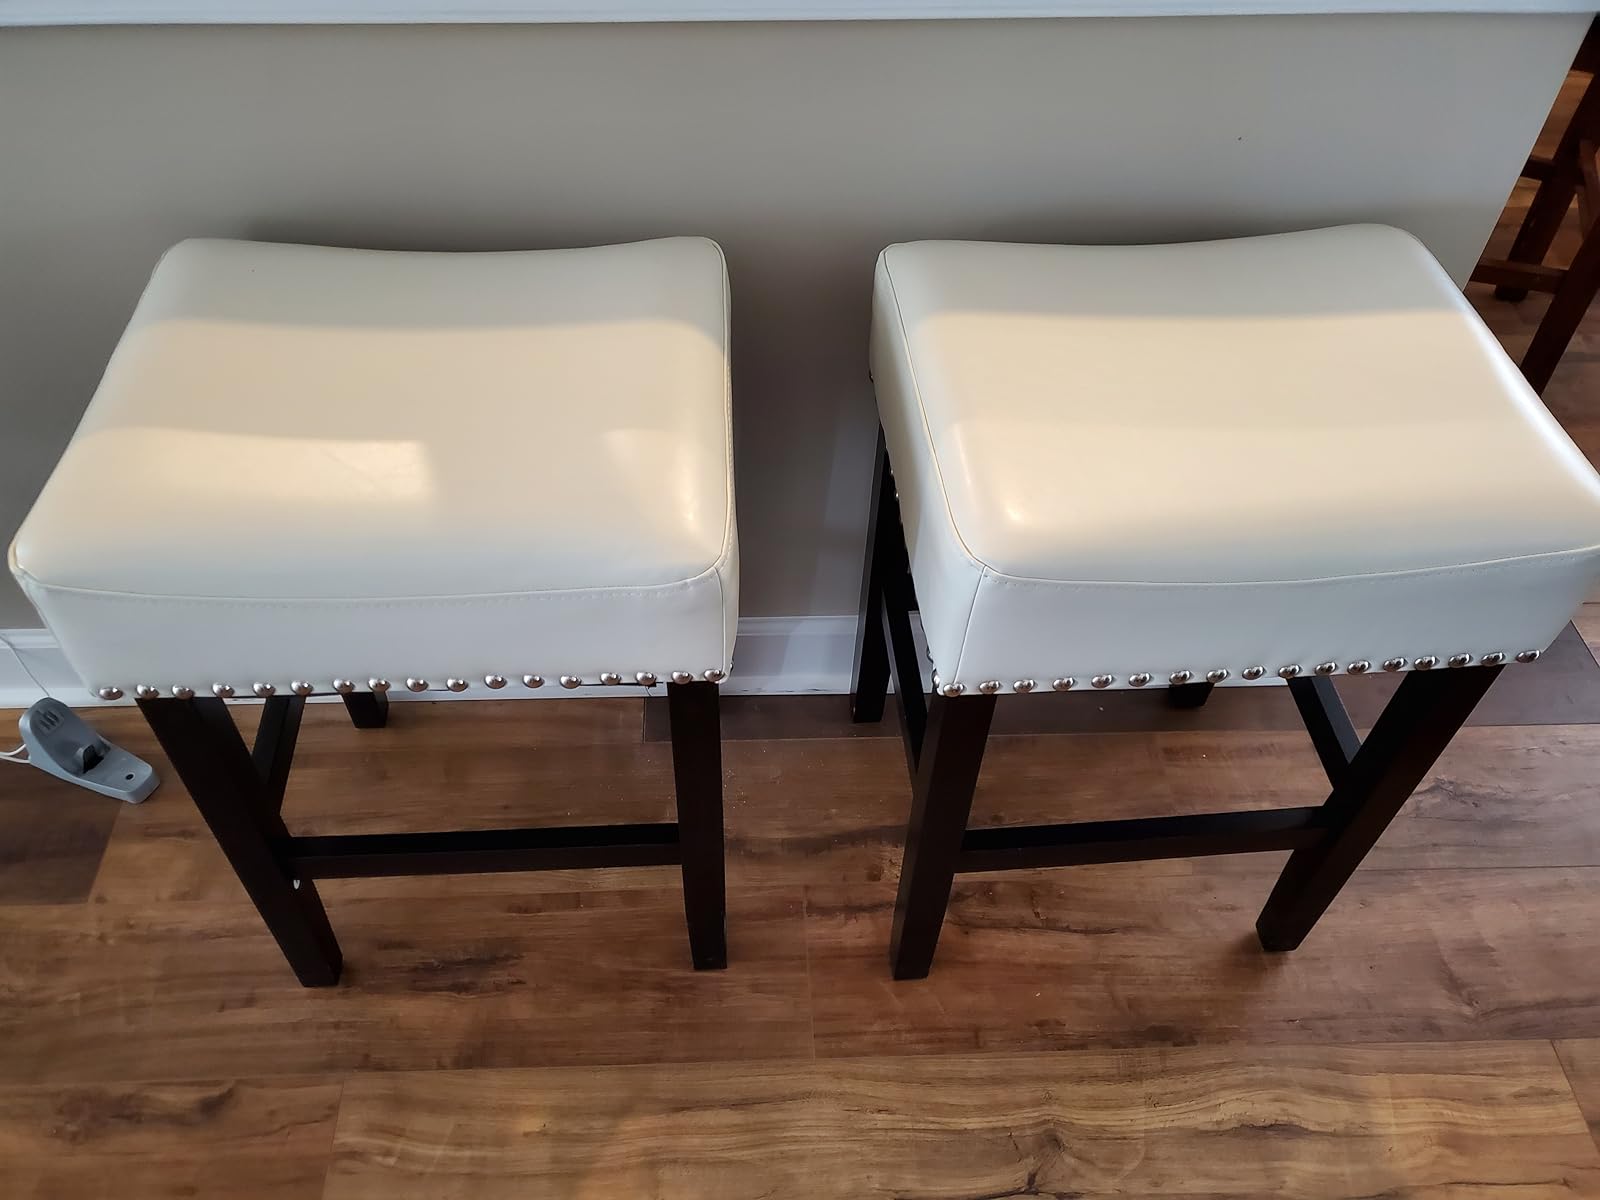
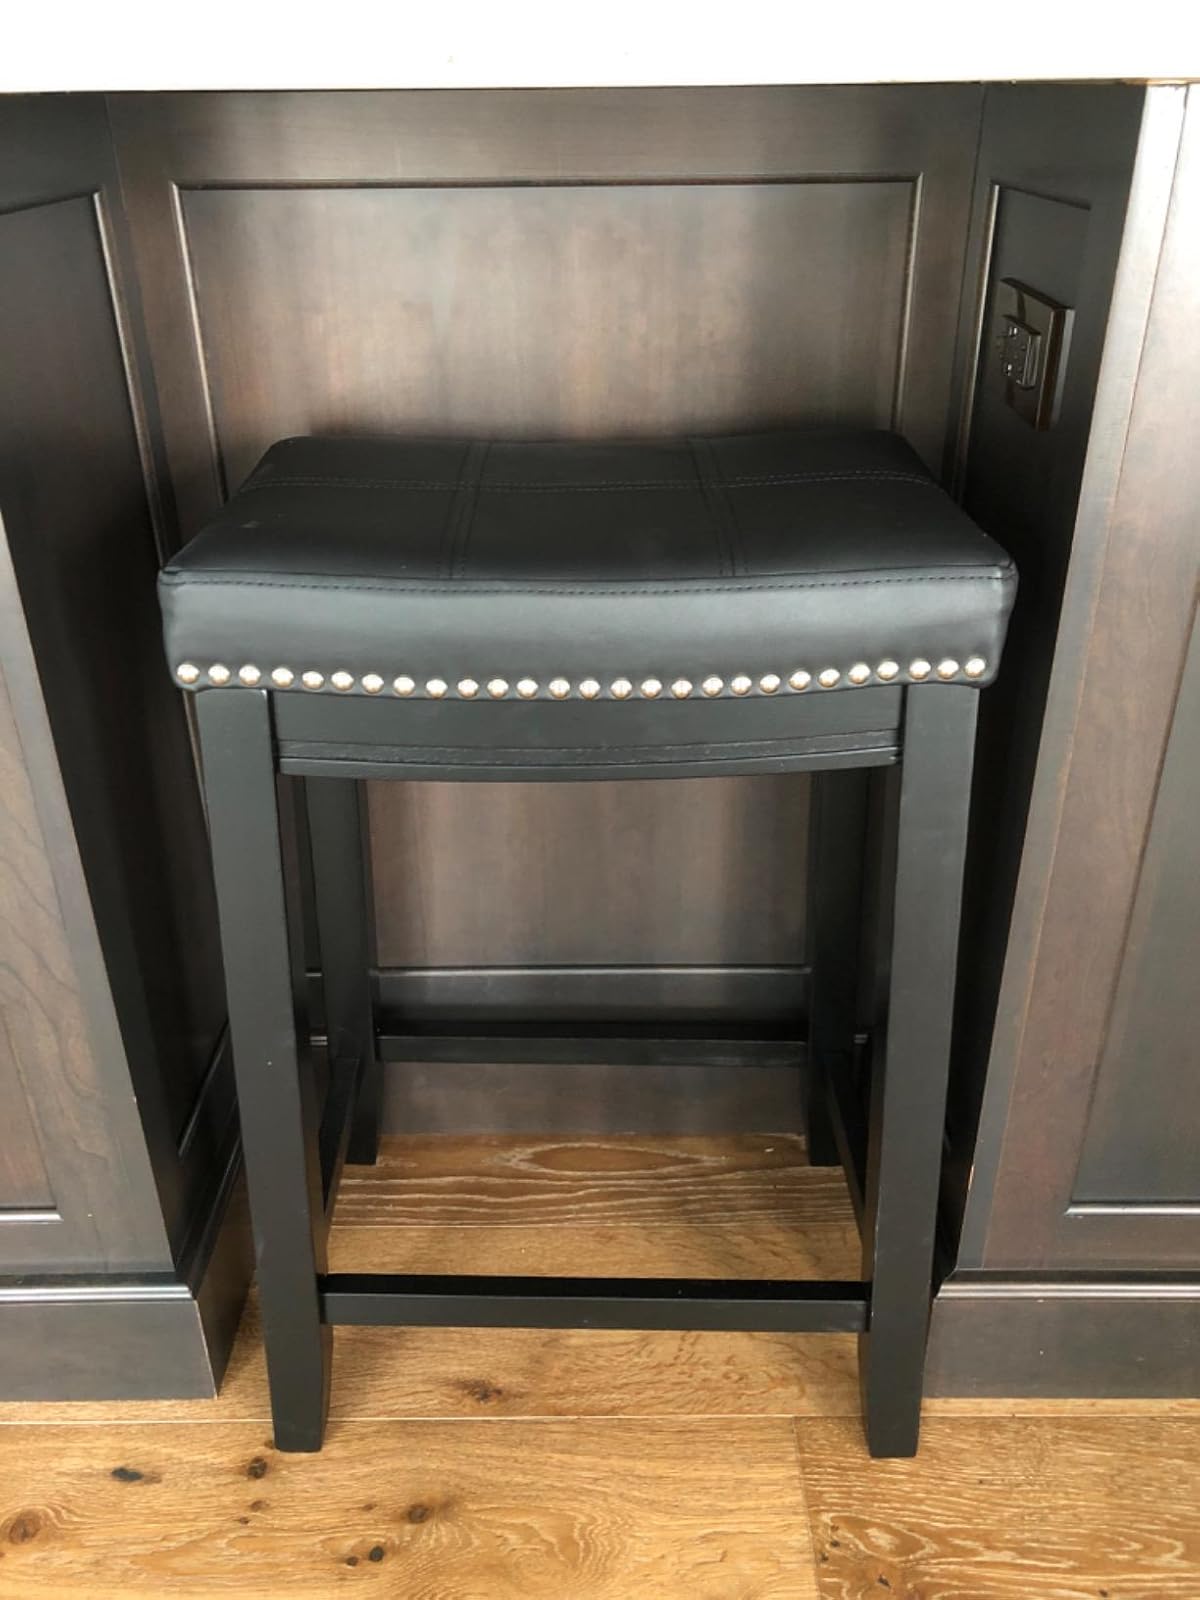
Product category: stool
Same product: no